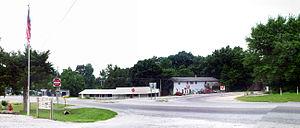
Gateway est une municipalité du comté de Benton, dans l’État de l’Arkansas aux États-Unis.